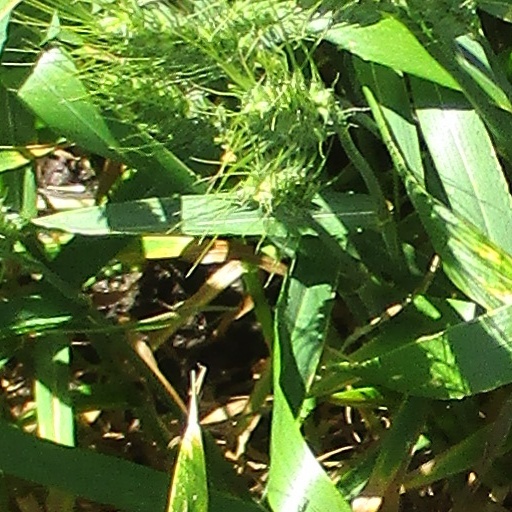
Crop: wheat